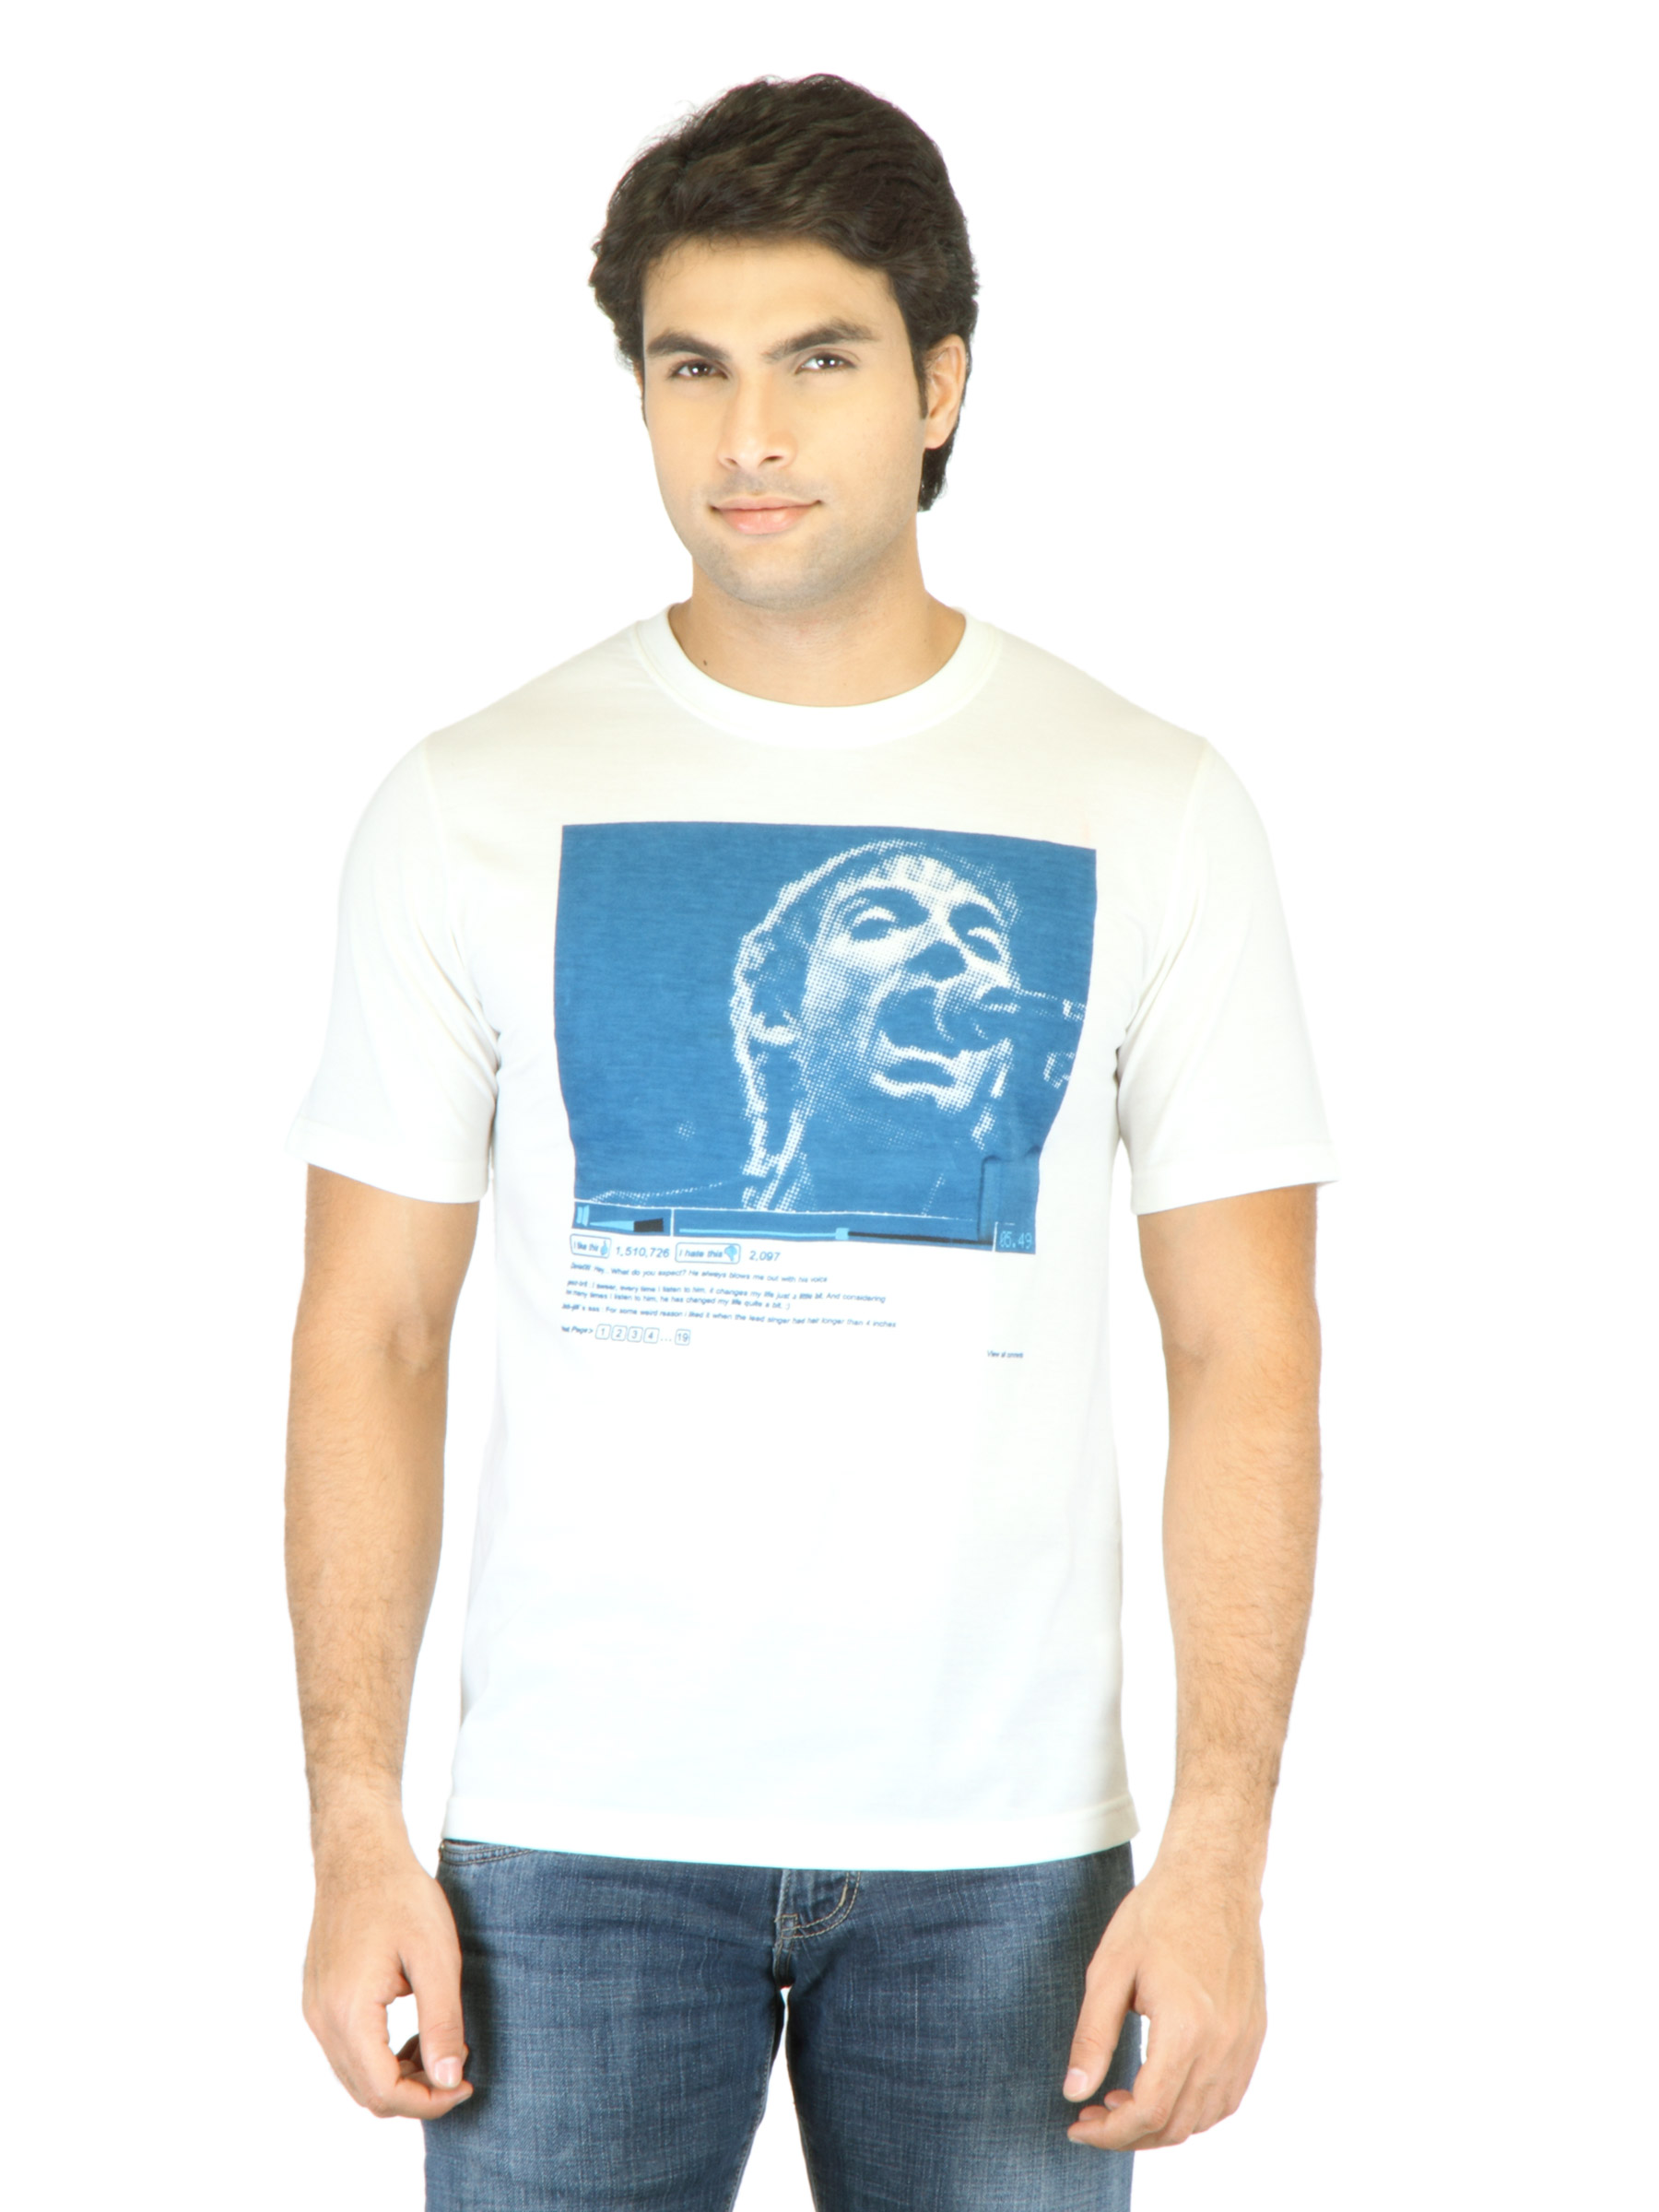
Mark Taylor Men Off White Printed T-shirt
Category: Apparel / Topwear / Tshirts
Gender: Men
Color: Off White
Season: Fall 2011
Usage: Casual